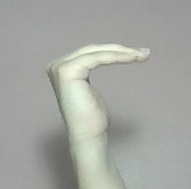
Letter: haa